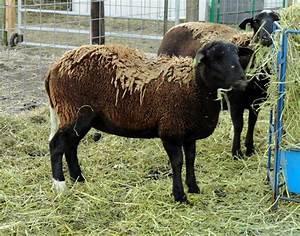
sheep